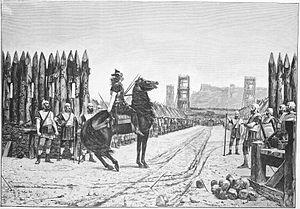
Vercingetorix se rend à César